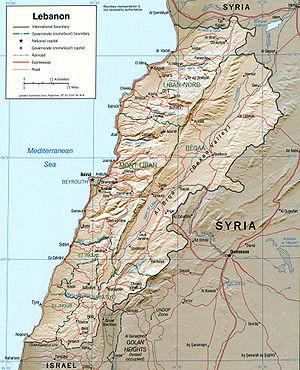
Marcello Dell'Utri, né le 11 septembre 1941 à Palerme, est un homme politique italien d'origine sicilienne, condamné et arrêté pour ses engagements criminels avec la mafia sicilienne. Il a commencé sa vie professionnelle comme employé de banque en Sicile, avant de rejoindre la Fininvest, la holding de Silvio Berlusconi. En juin 2010, il est condamné à sept ans d'emprisonnement par la cour de Palerme pour « complicité d'association mafieuse ». En avril 2014, il est arrêté pour avoir servi de lien entre un patron mafieux et Berlusconi.
Ceci est la Liste des villes jumelées du Liban ayant des liens permanents avec des communautés locales dans d'autres pays. Dans la plupart des cas, en particulier quand elle est officialisée par le gouvernement local, l'association est connue comme « jumelage ». La plupart des endroits sont des villes, mais cette liste comprend aussi des villages, des districts, comtés, etc., avec des liens similaires.
Le Liban, en forme longue la République libanaise, est un État du Proche-Orient. En grande partie montagneux, il partage ses frontières avec la Syrie au nord et à l'est sur 376 km, Israël au sud sur 79 km et, au large de ses 220 km de côtes dans le bassin levantin à l'ouest, avec Chypre. Beyrouth en est la capitale.
Les Nazôréens ou Nazaréens sont un groupe religieux juif-messianiste mal connu, attesté de manière indirecte à partir de la seconde moitié du Iᵉʳ siècle. Ce groupe a la particularité de reconnaître en Jésus le Messie tout en continuant à pratiquer les préceptes de la loi juive. Pour une branche de la recherche, les Nazôréens reconnaissent la messianité de Jésus, qu'ils qualifient de « serviteur de Dieu », mais pas sa divinité.